Diocesan Seminary of Liège

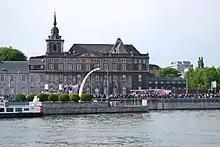
A view from across the Meuse (2012)

The Diocesan Seminary of Liège (in French: "Séminaire épiscopal" or "Grand Séminaire de Liège"), now also Espace Prémontrés, is an educational institution in the Diocese of Liège, founded in 1592.